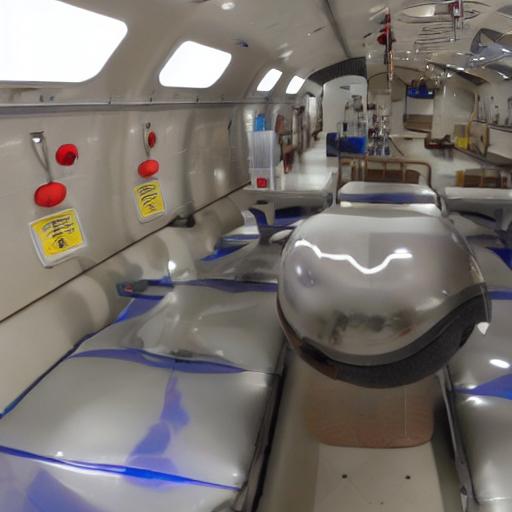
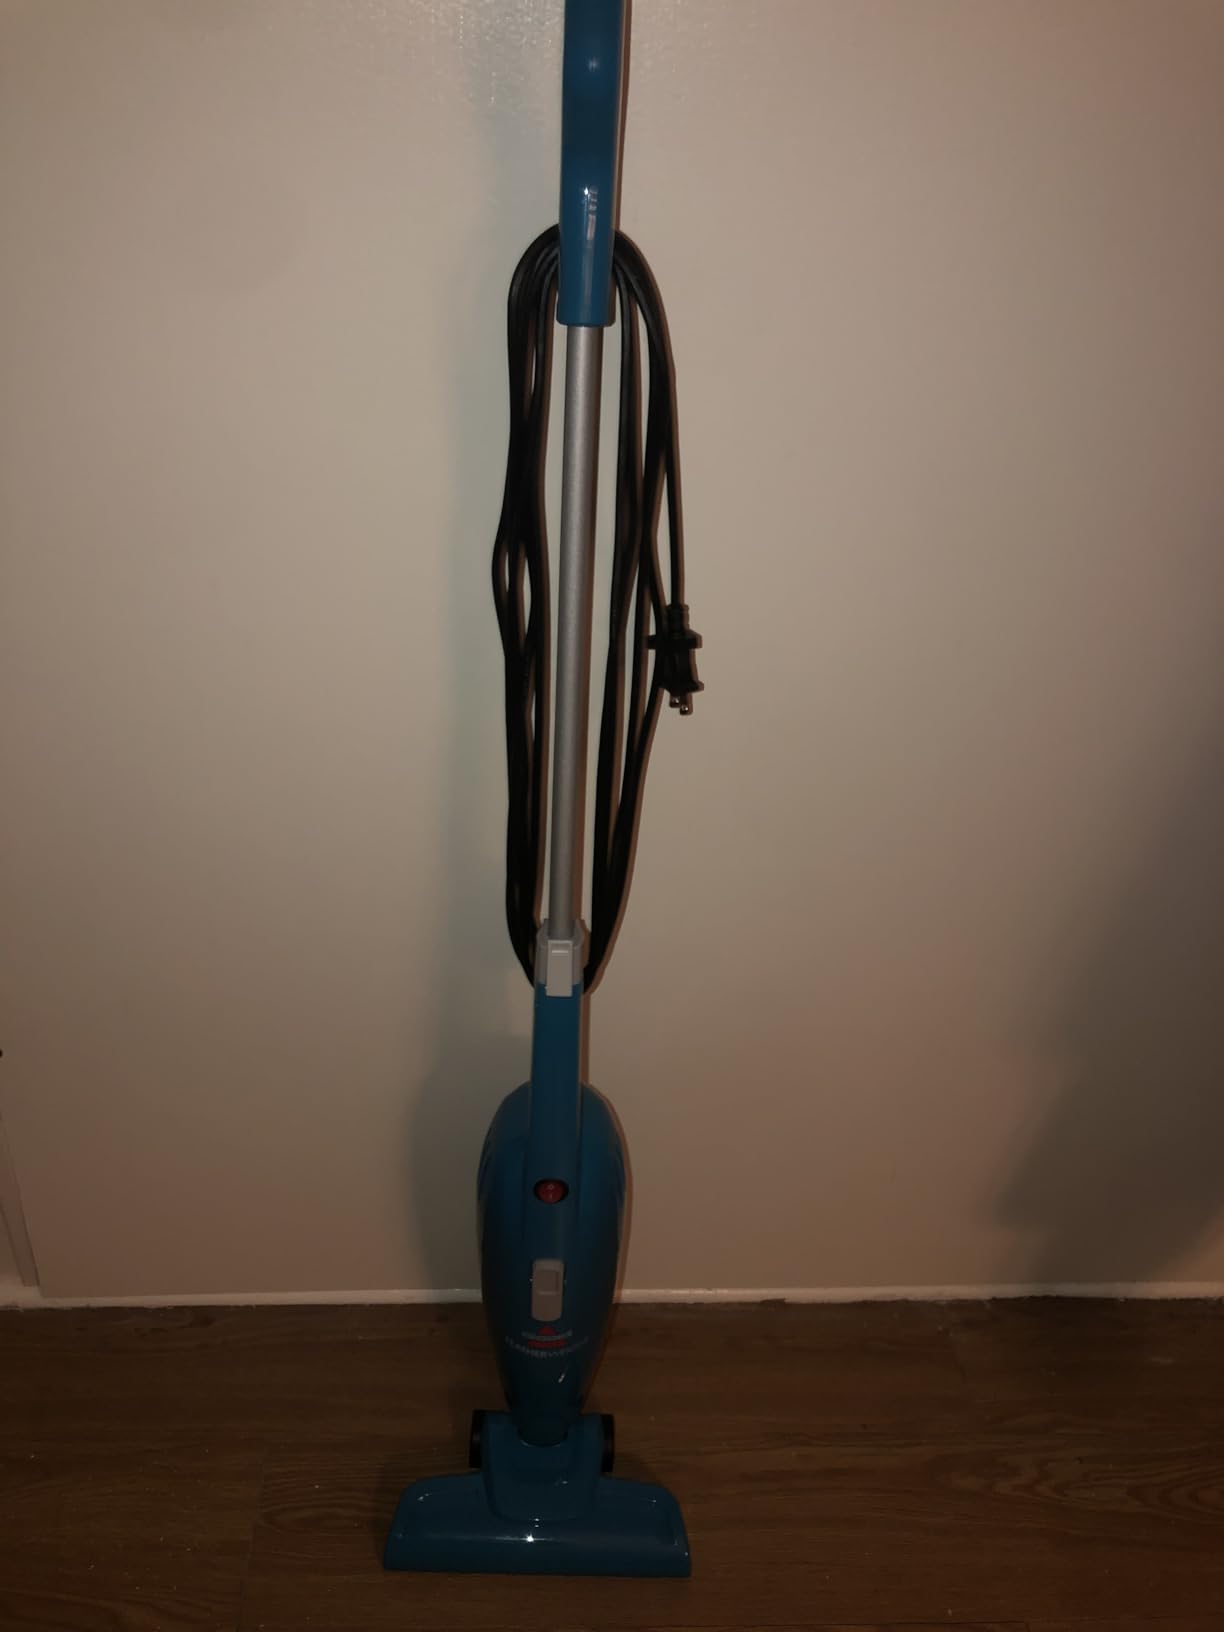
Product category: items_vacuum
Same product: no